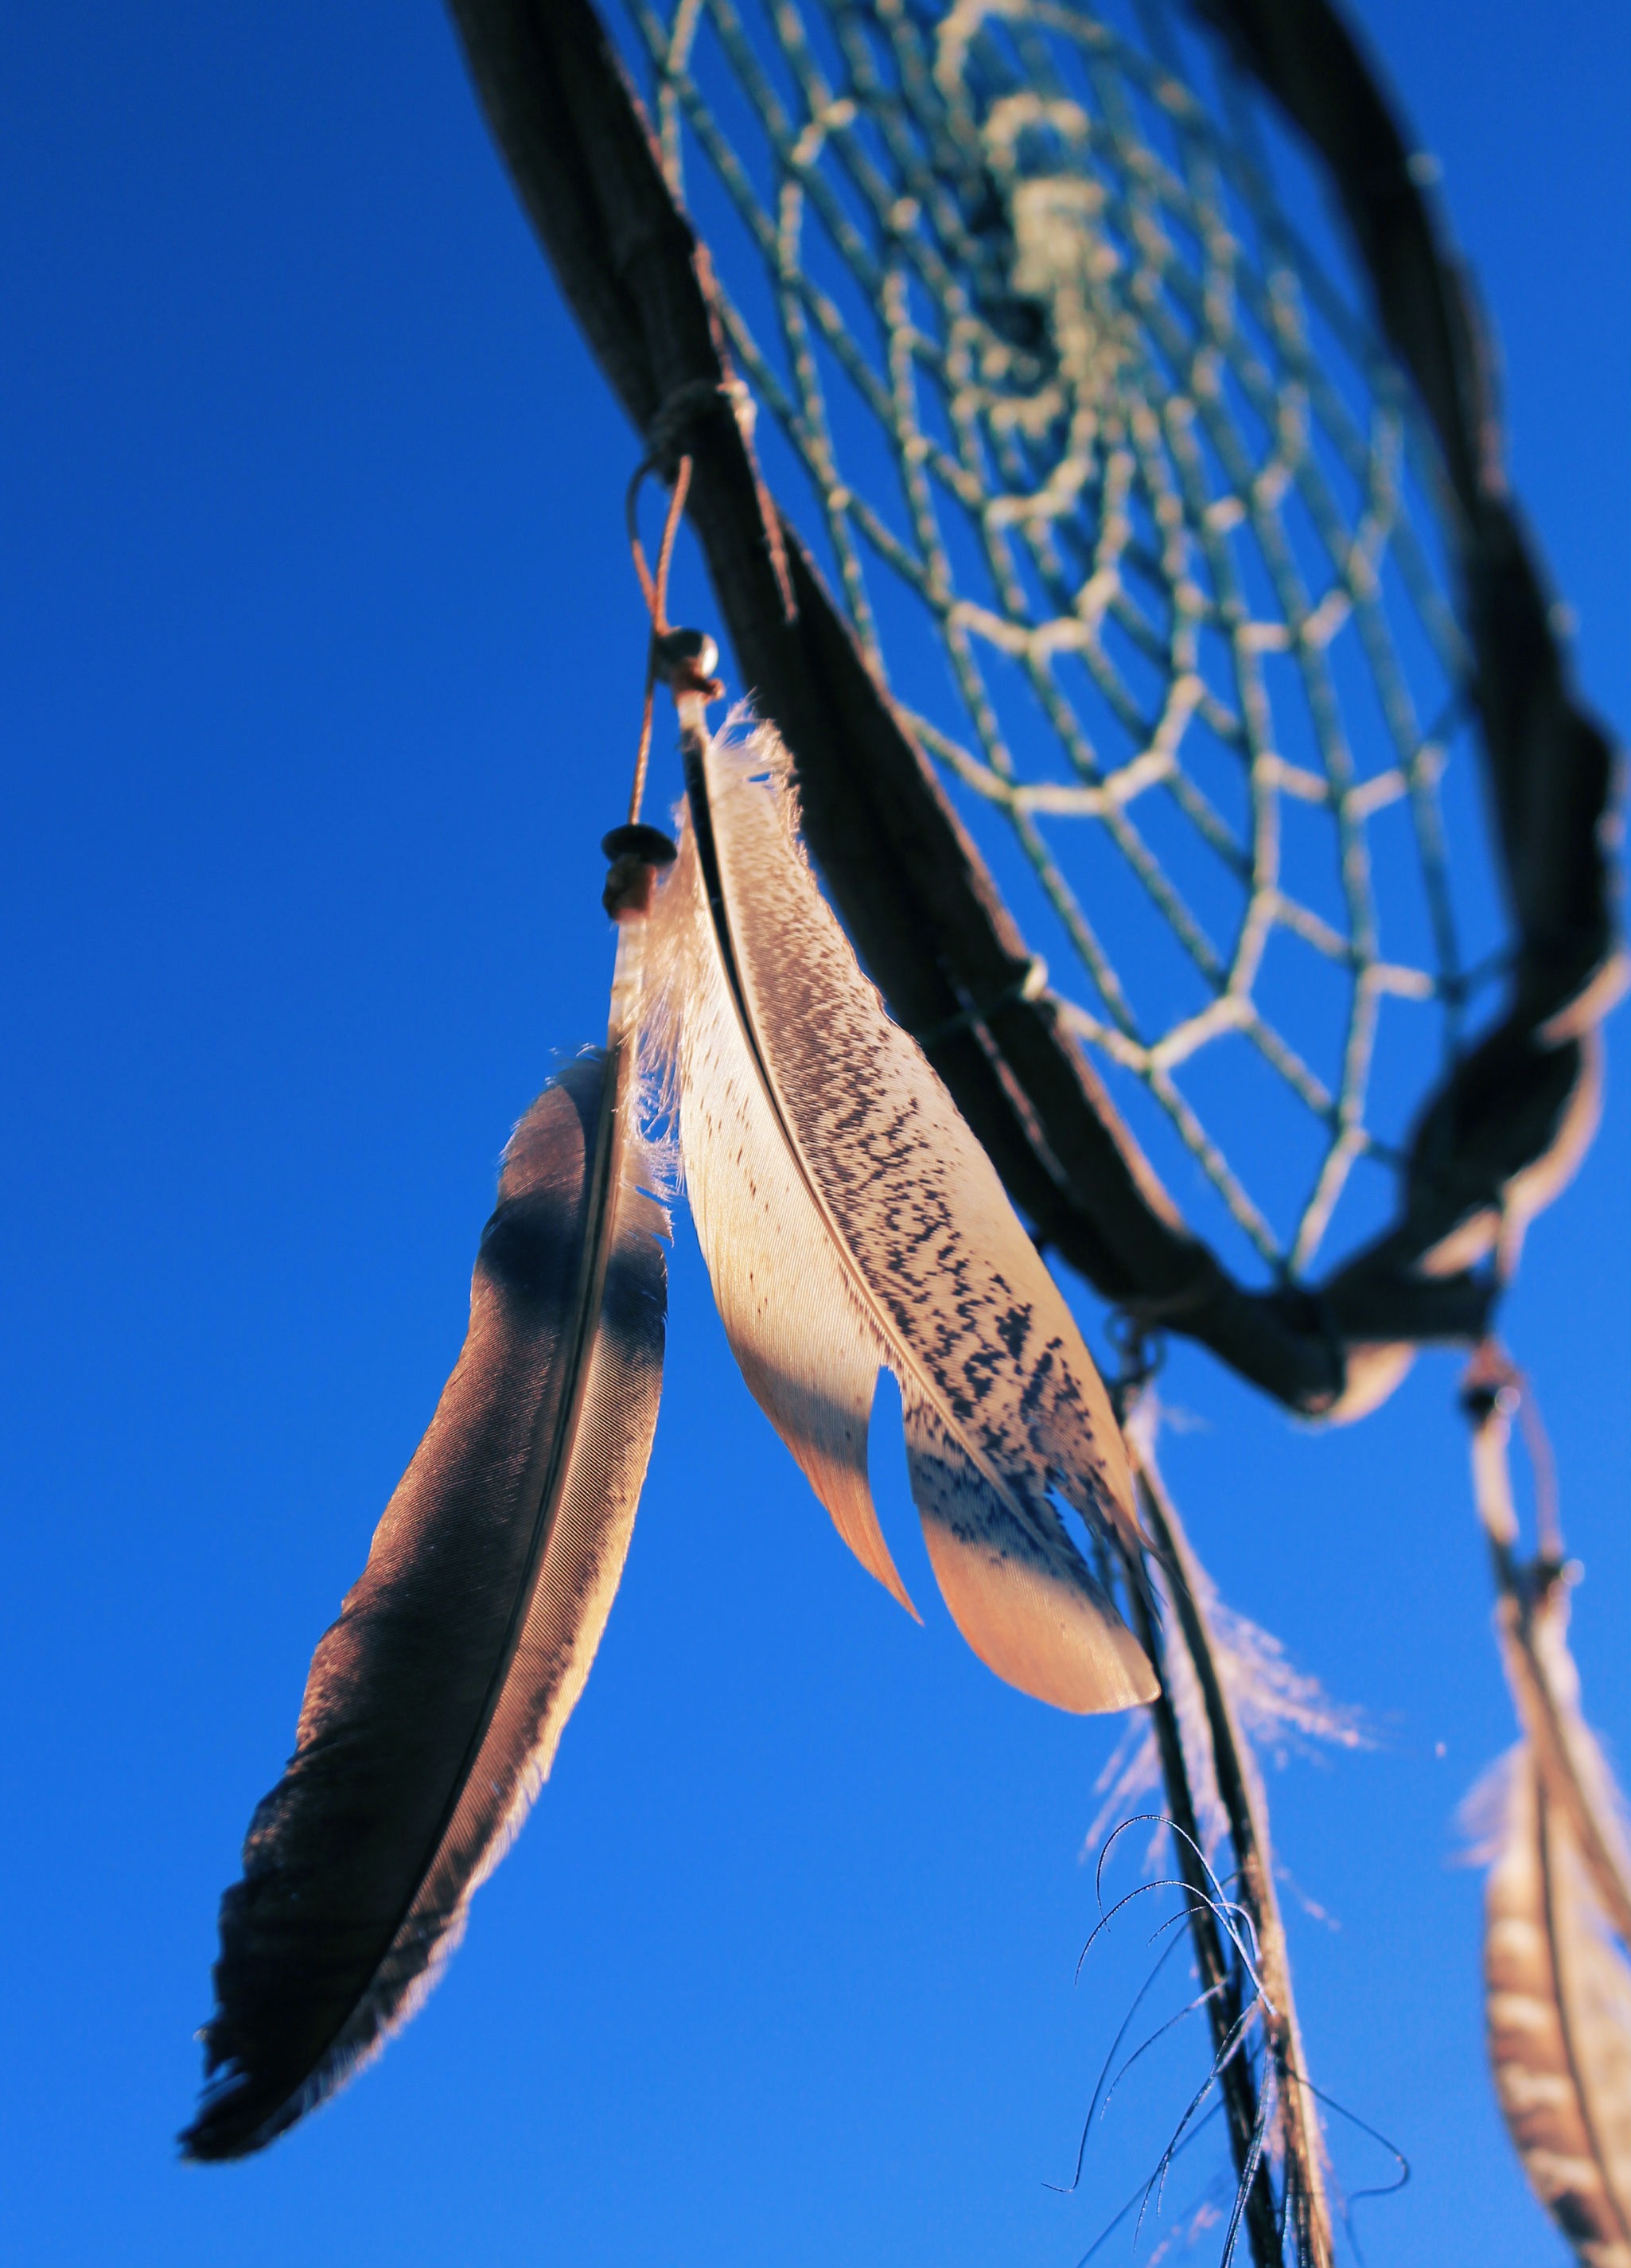
nature, bird, wing, sky, photography, leaf, flower, insect, blue, flora, fauna, dreamcatcher, close up, rays of sunshine, macro photography